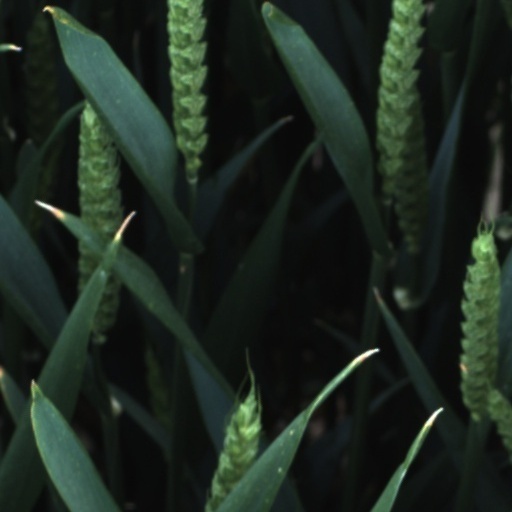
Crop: wheat